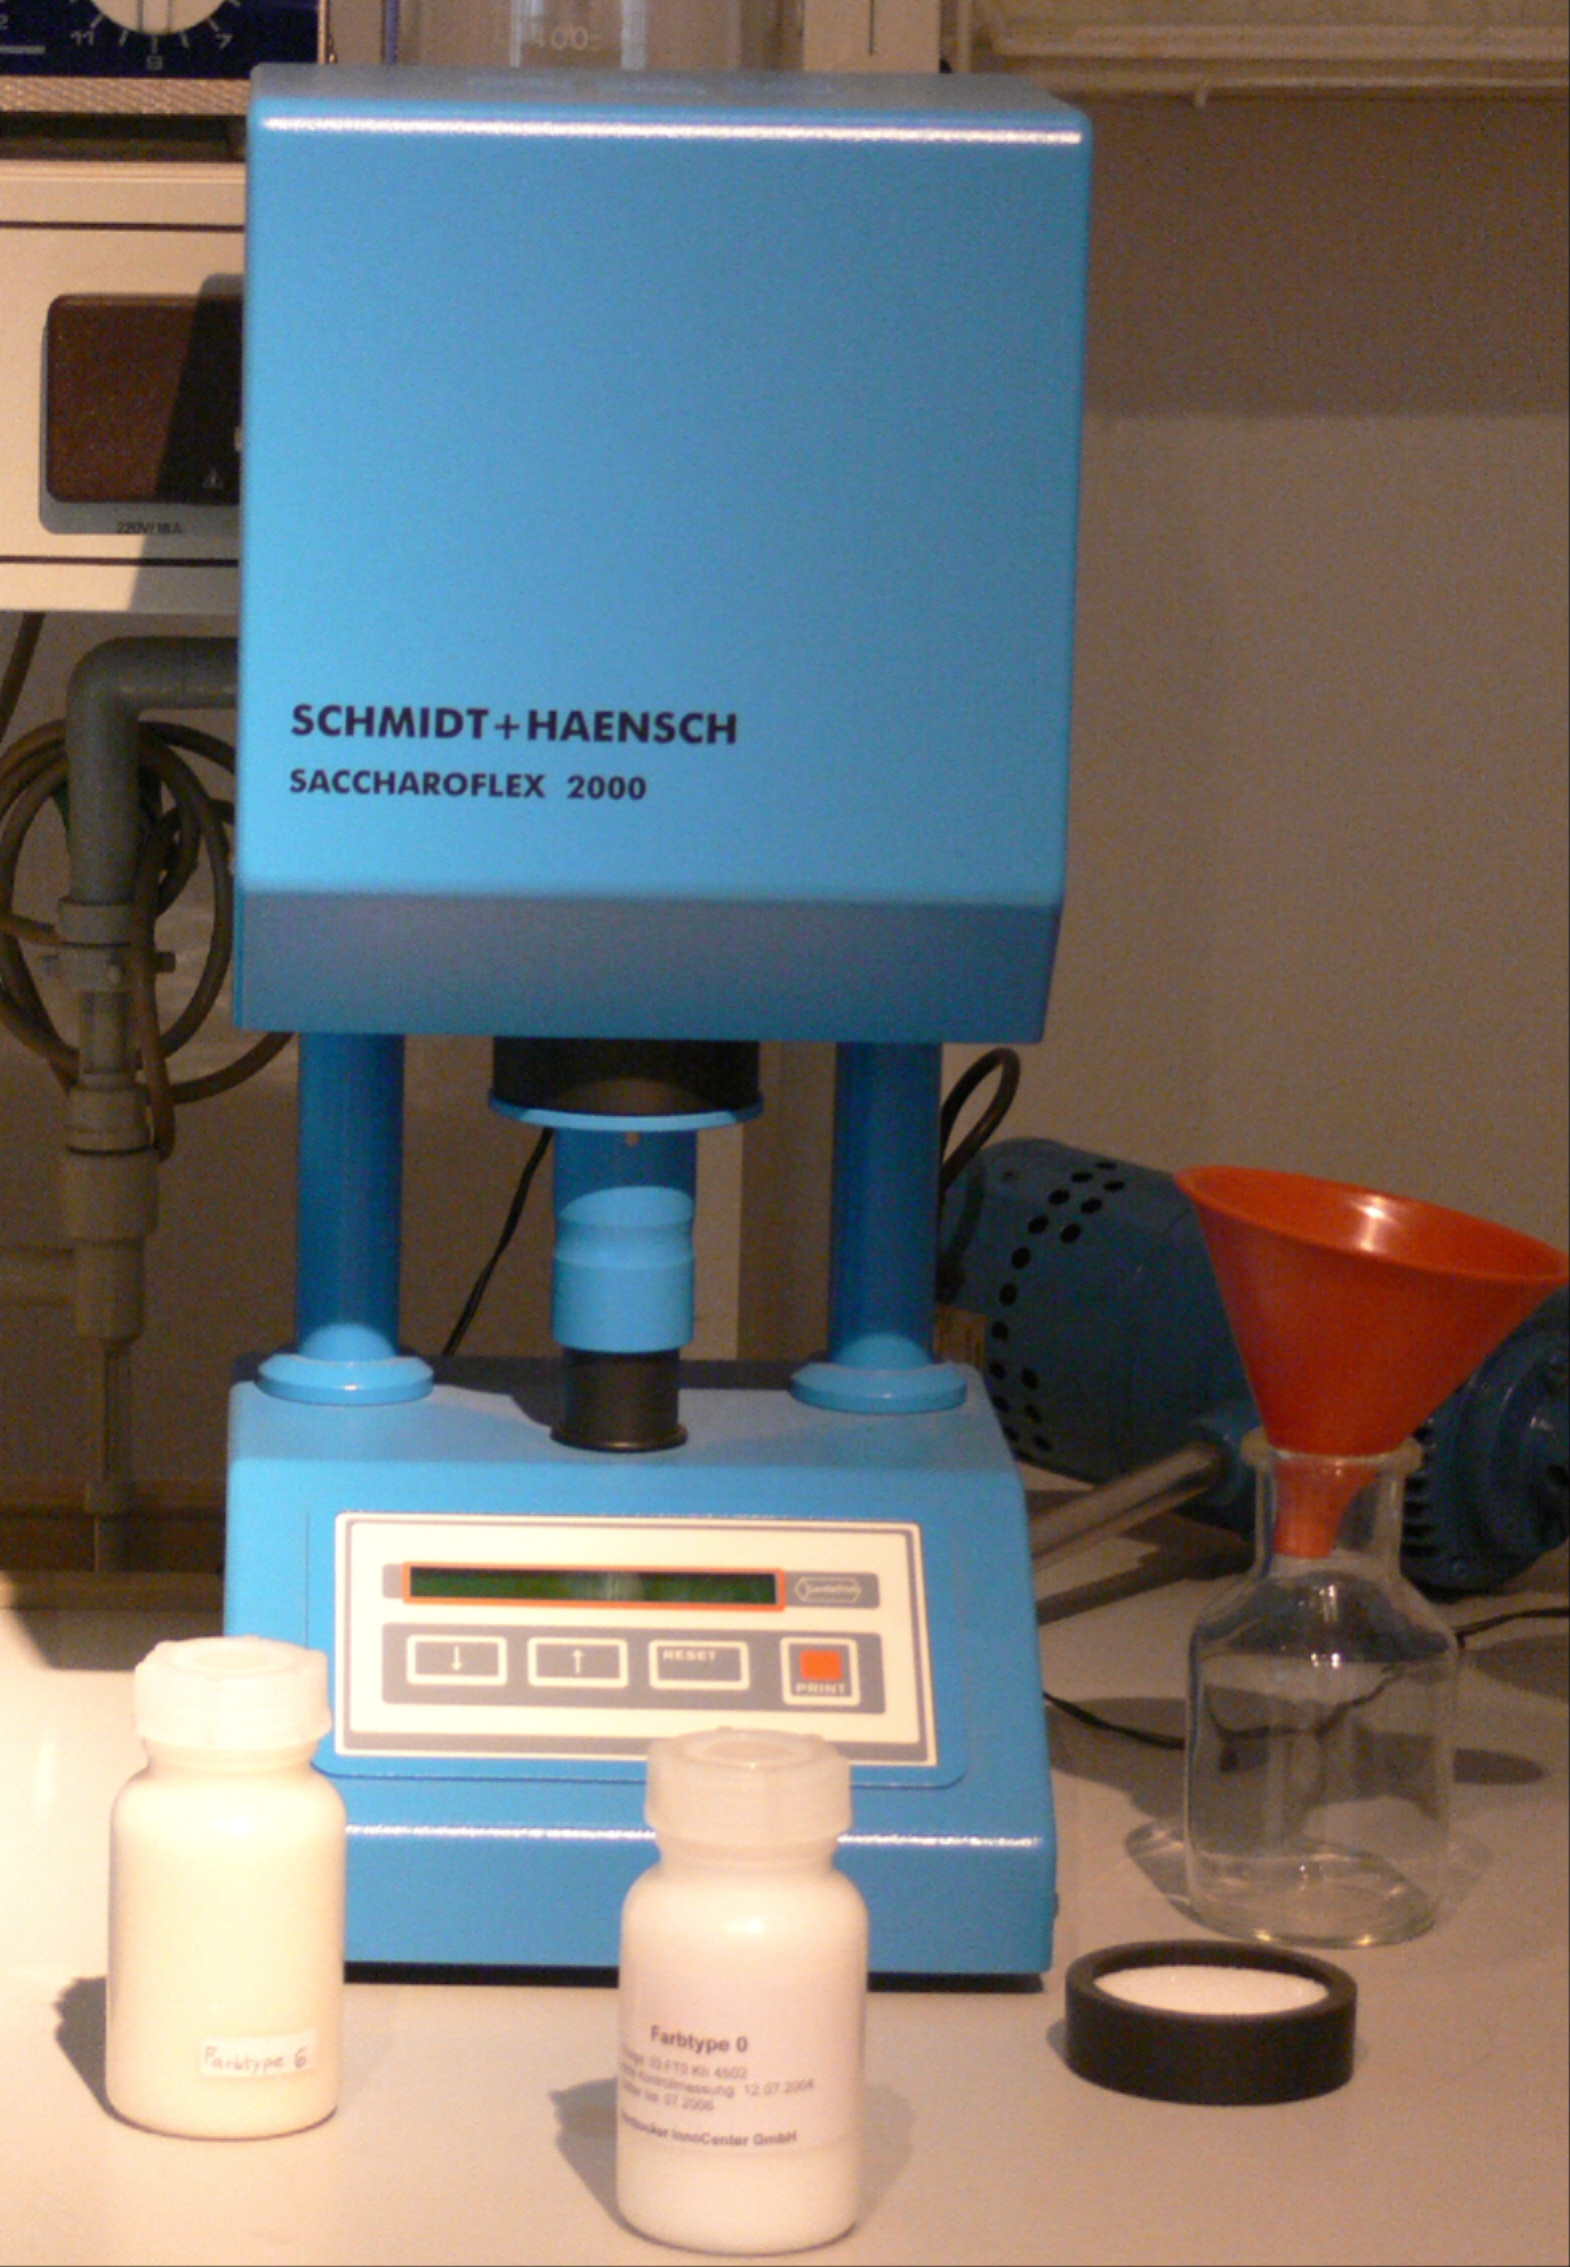
Electronic reflectance-meter for the automatic color grading of cristallized sugar
Specialty: lab-equipment